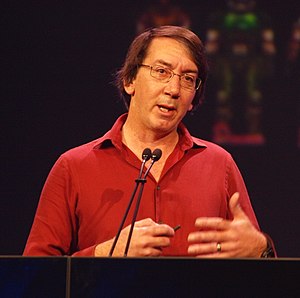
Will Wright
Will Wright er amerikansk computerspilsdesigner, der er ophavsmand til computerspillene SimCity, The Sims og Spore.